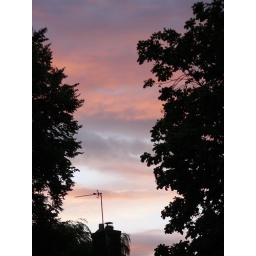
Between the trees. Taken from our bedroom window in Giffard Way.